Marisela Morales (neuroscientist)

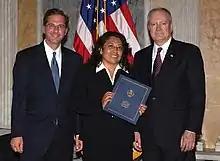
Alex Azar and Morales at the PECASE 2004 ceremony

In 2004, she won a Presidential Early Career Award for Scientists and Engineers for her research using a combination of molecular biology and high-resolution microscopy to identify and study brain neuronal networks that participate in the biology of various drugs of abuse.